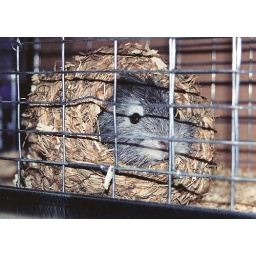
Einstein the guinea pig in his hay ball